Philip Fruytiers

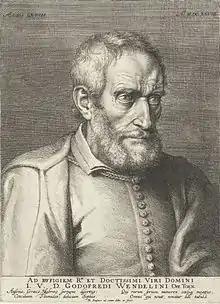
"Portrait of Govaert Wendelen, etching"

The accepted view of Philip Fruytiers as principally a miniaturist and watercolorist was based partially on the descriptions in the early biographical works by Cornelis de Bie and Arnold Houbraken.